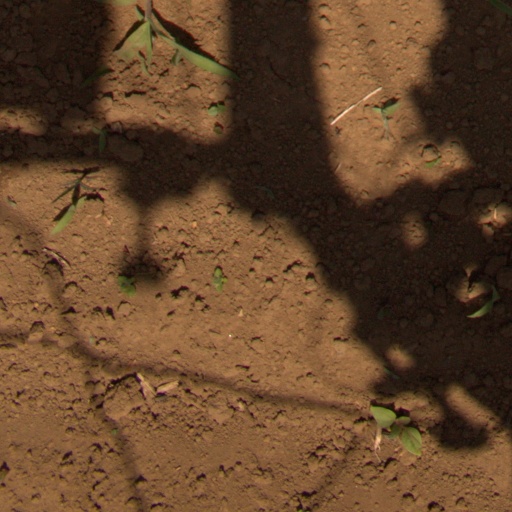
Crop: Jerusalem artichoke